2019 South Point 400

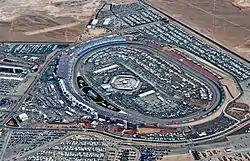
Las Vegas Motor Speedway, the track where the race is held.

Las Vegas Motor Speedway, located in Clark County, Nevada outside the Las Vegas city limits and about 15 miles northeast of the Las Vegas Strip, is a complex of multiple tracks for motorsports racing. The complex is owned by Speedway Motorsports, Inc., which is headquartered in Charlotte, North Carolina.